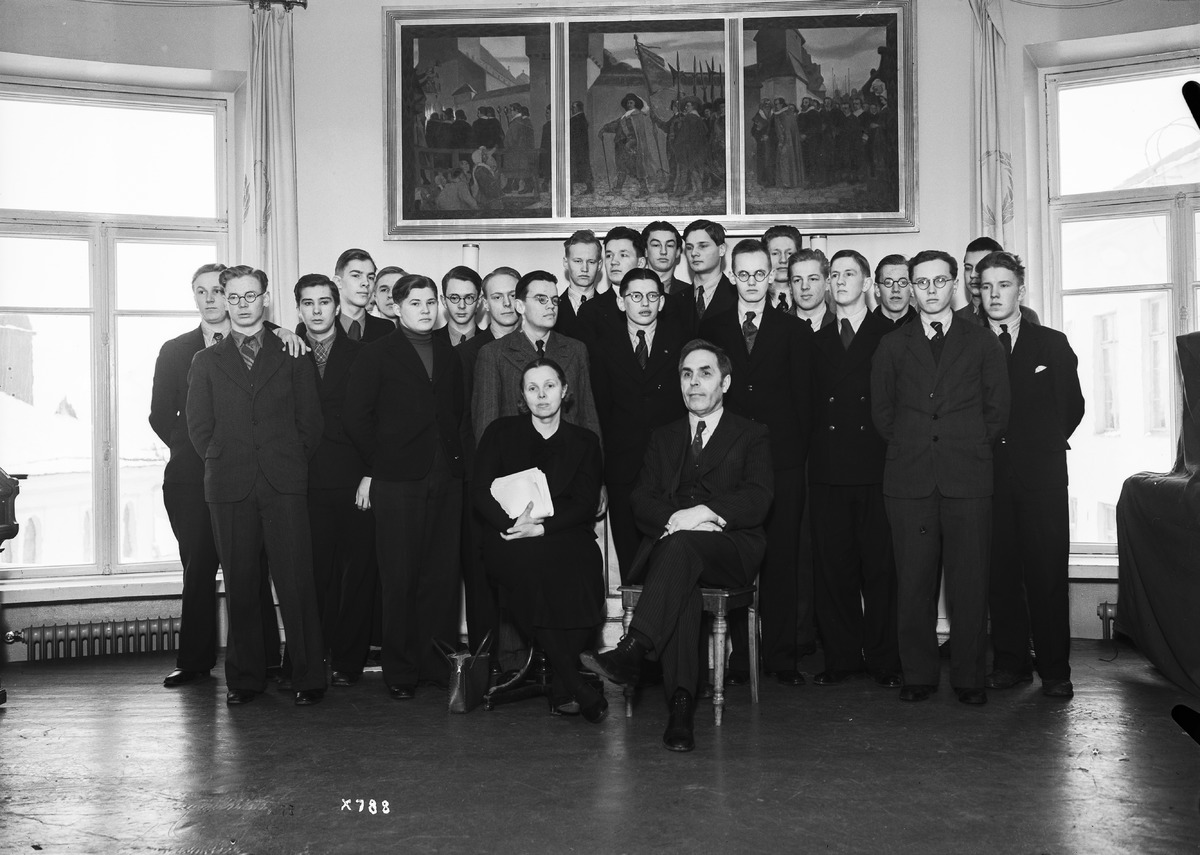
Oulun lyseon abiturientit
Oulu lyceum's candidates for the matriculation examination
sisällön kuvaus: Oulun lyseon abiturientit 24.2.1937. content description: Oulu lyceum's candidates for the matriculation examination on February 24, 1937.
Vuosi: 1937
Paikka: Suomi, Oulu, Suomi, Pohjois-Pohjanmaa, Oulu
Aiheet: Oulun lyseo; ryhmäkuva; abiturientit; ylioppilaat; ylioppilastutkinto; lyseot; poikakoulut; lyceums; boy schools; matriculation examination; Oulu lyceum